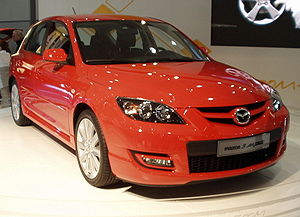
Mazda / Modelprogram / Aktuelle modeller
Mazda Motor Corporation er en japansk bilfabrikant med hovedsæde i Fuchu, Hiroshima, Japan.